History of Bali

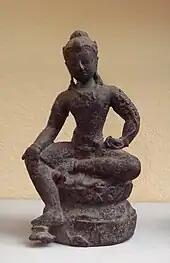
Buddha Manjucri from Goa Gajah cave, Bali.

A Bronze Age period follows, from around 600 BCE to 800 CE. Between the 8th and 3rd century BCE, the island of Bali acquired the "Dong Son" metallurgical techniques spreading from Northern Vietnam. These techniques involved sophisticated casting from moulds, with spiral and anthropomorphic motifs. As mould fragments have been found in the area of Manuaba in Bali, it is thought that such implements were manufactured locally rather than imported. The raw material to make bronze (copper and tin) had to be imported however, as it is not available on Bali.